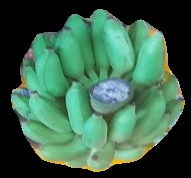
Variety: elakki-bale
Grade: grade2